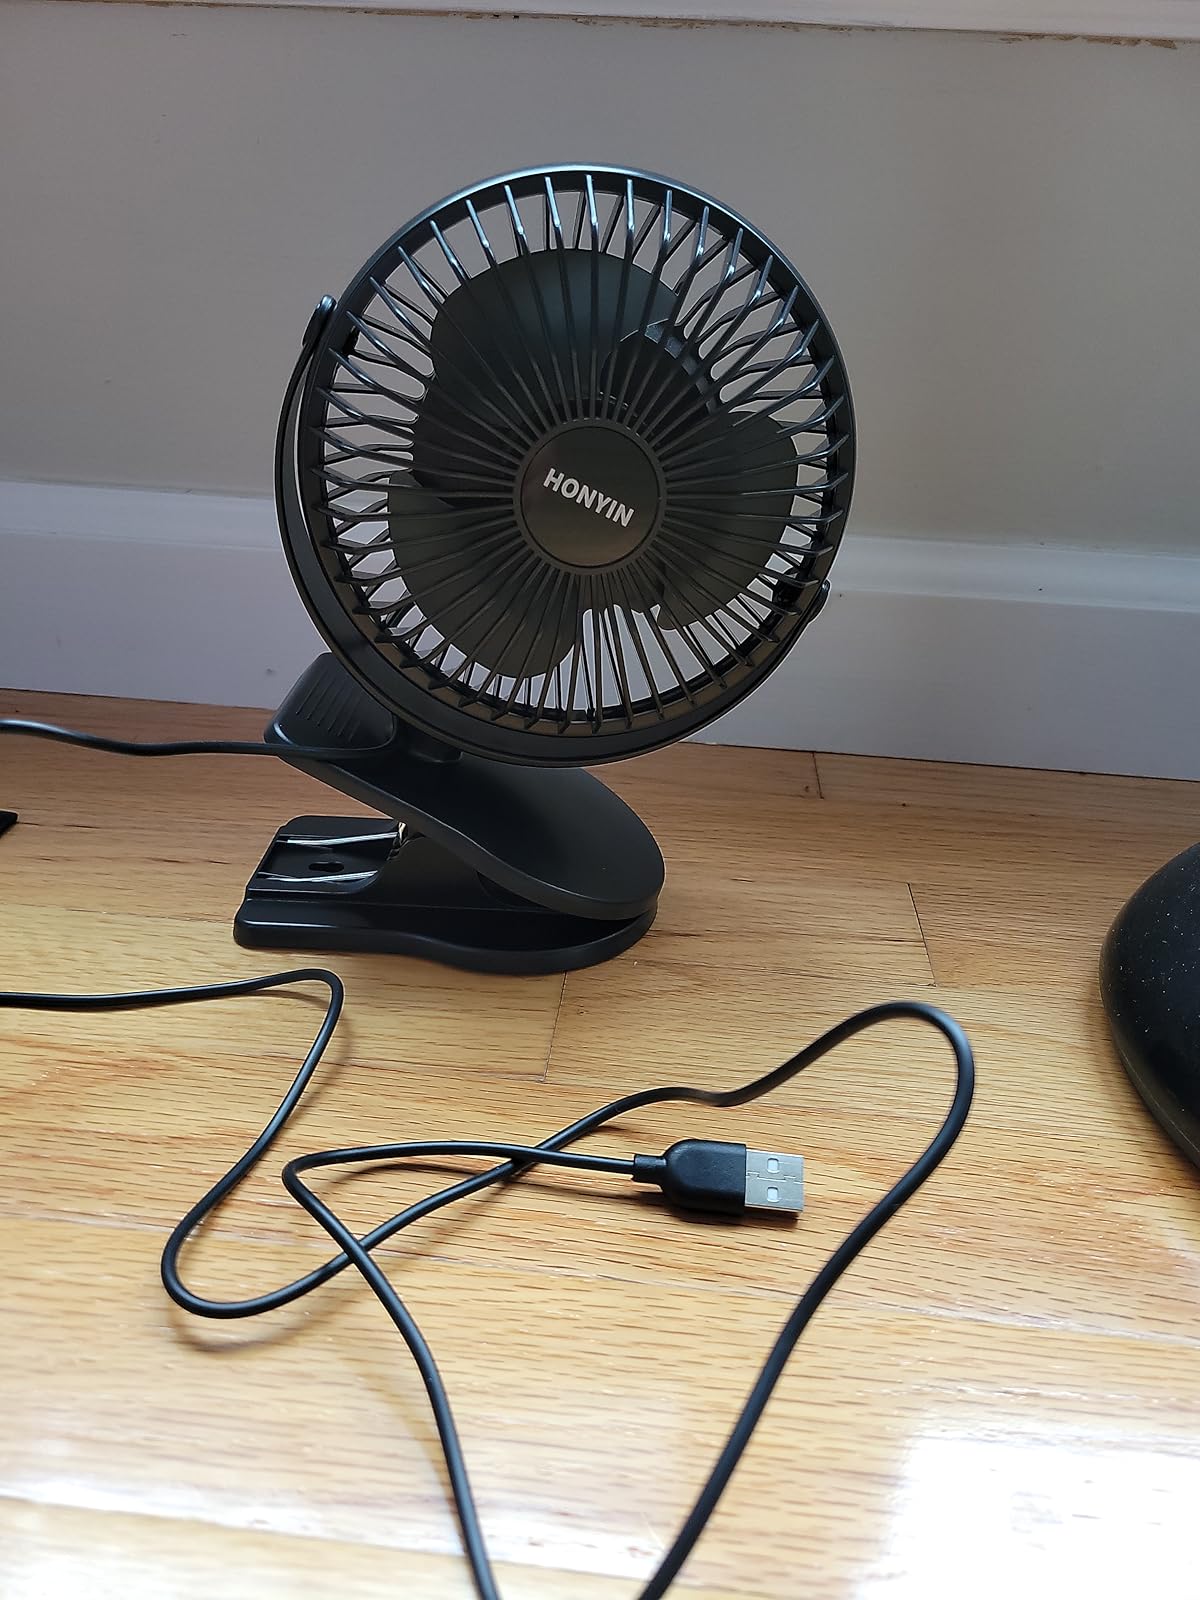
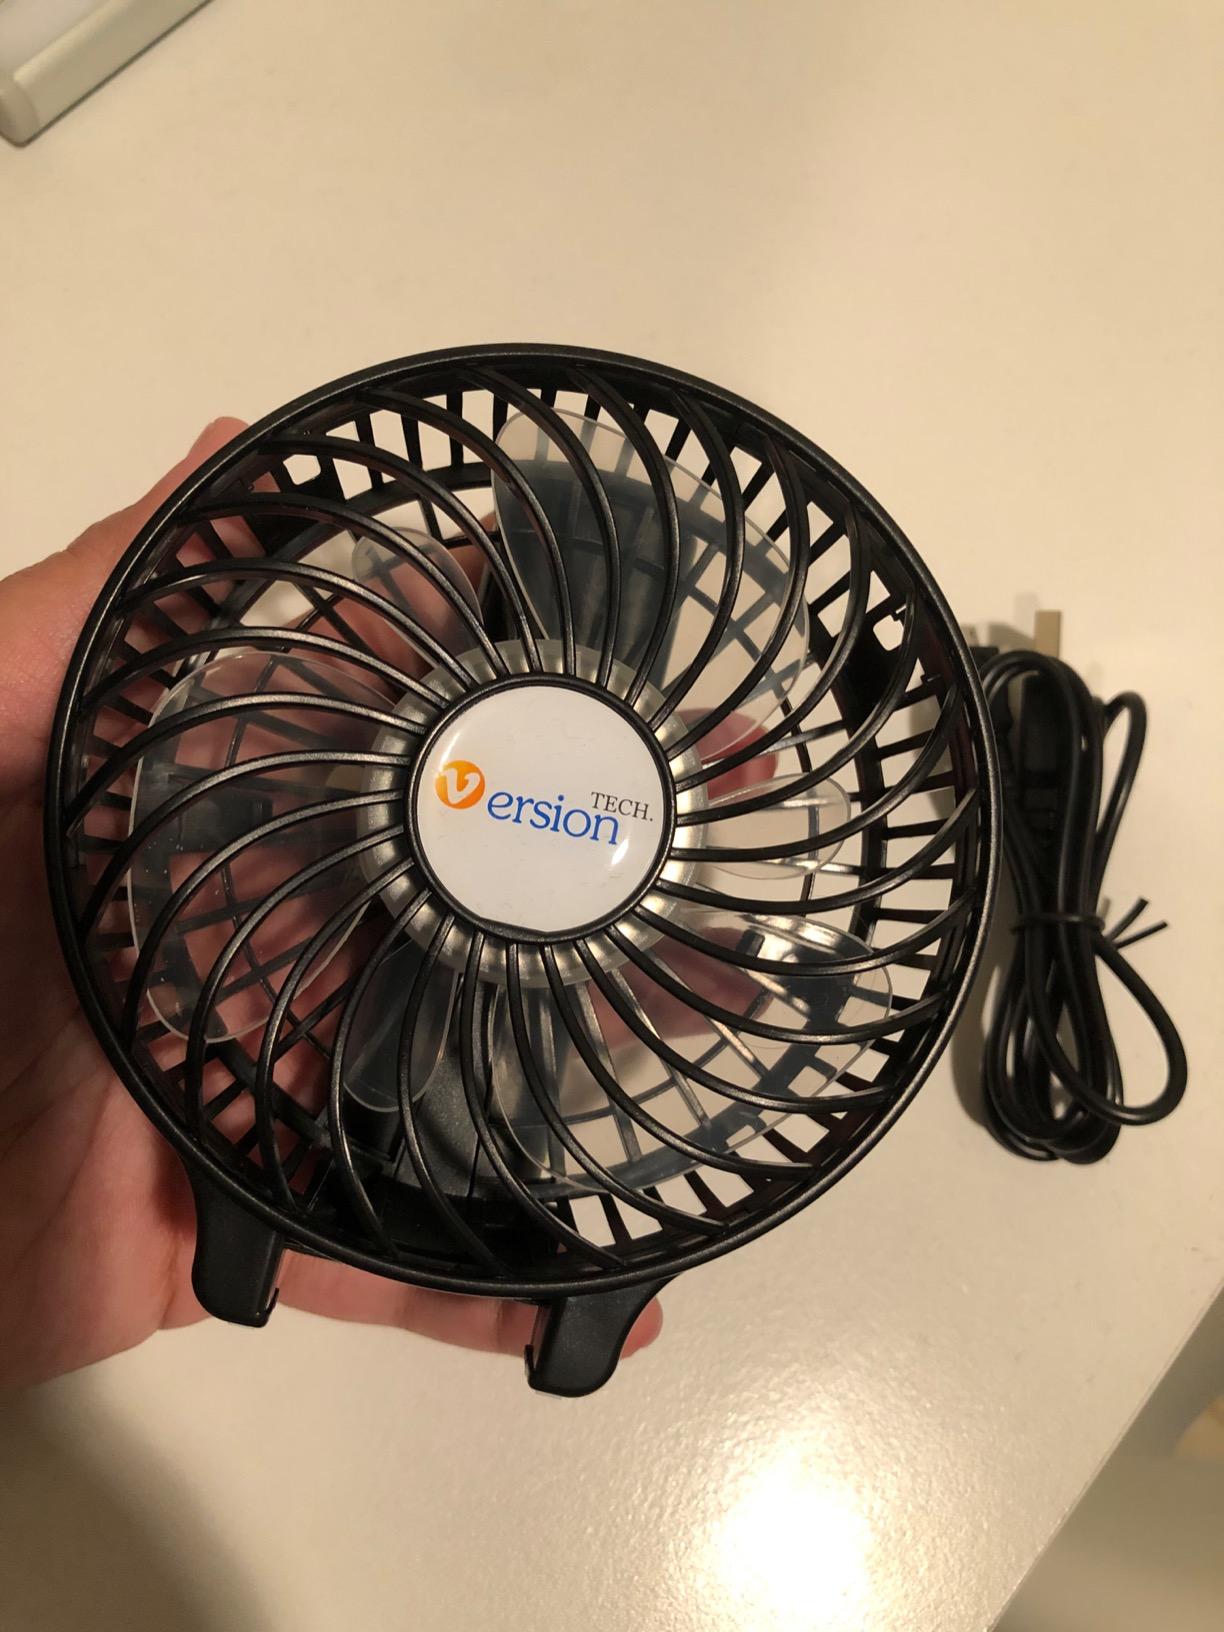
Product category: fan
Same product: no